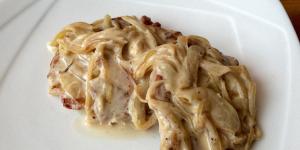
lomo en salsa de cebolla